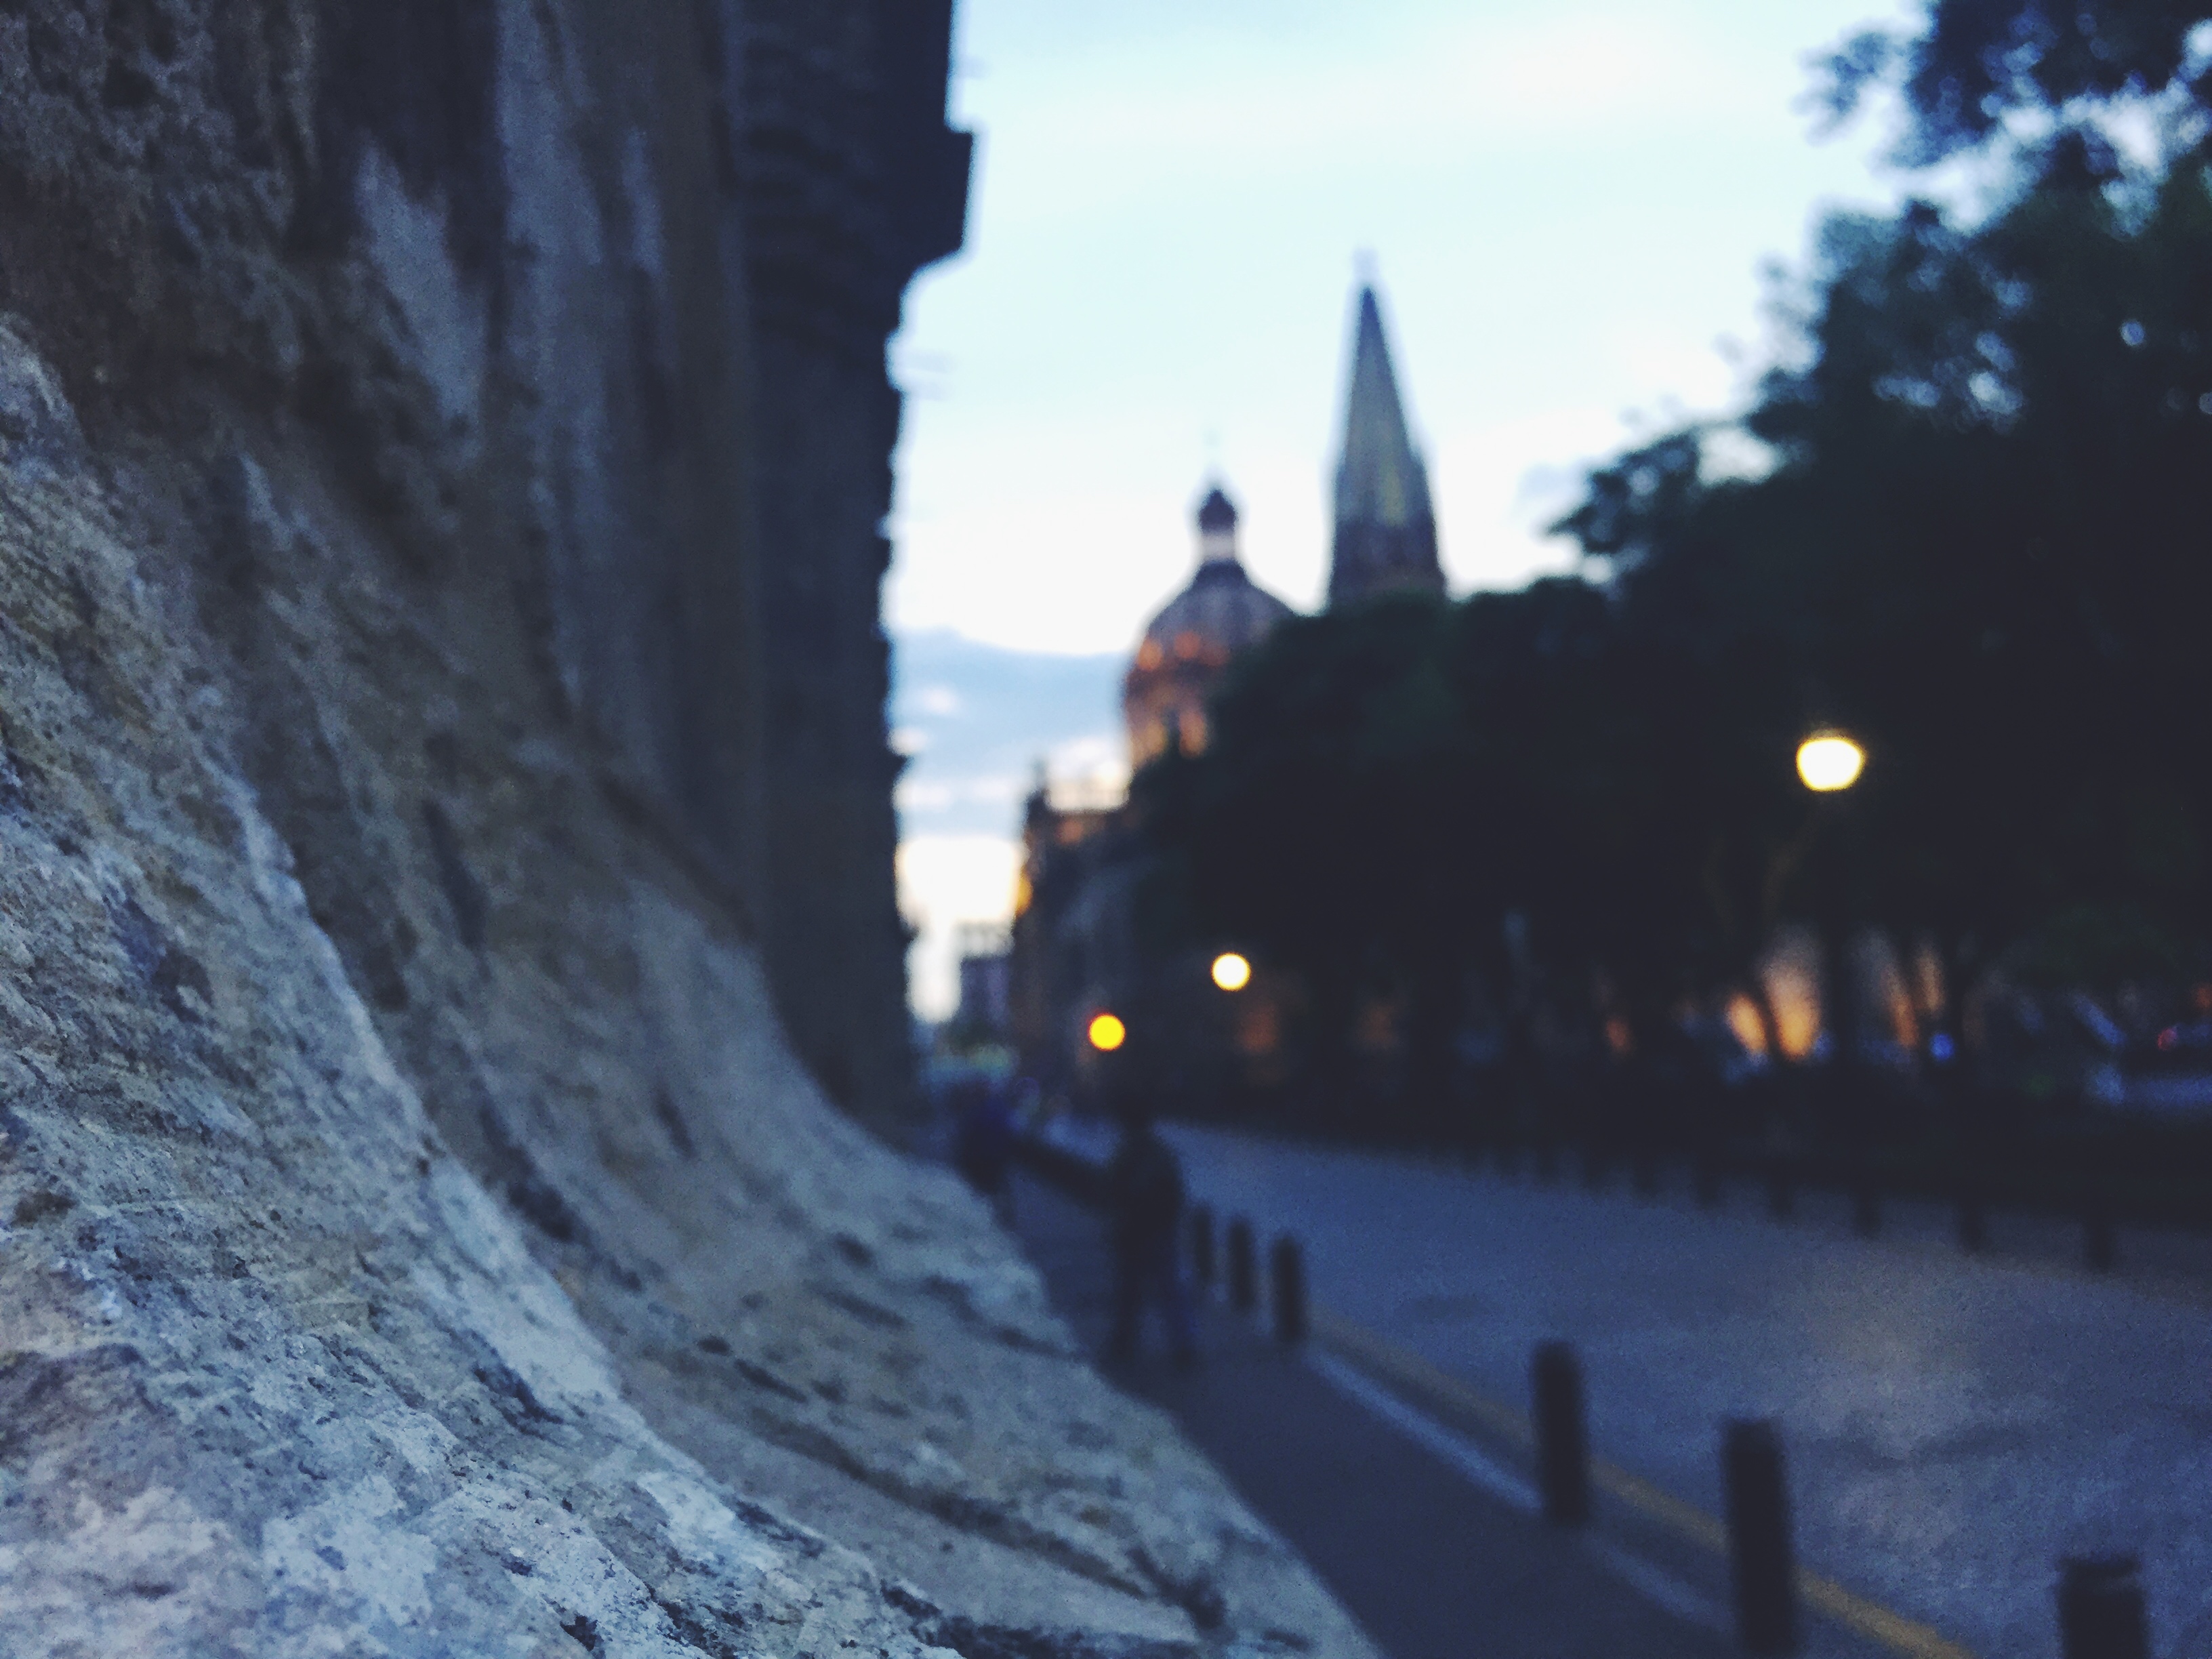
snow, winter, light, blur, architecture, road, street, night, sunlight, morning, town, building, dawn, city, urban, travel, dusk, evening, reflection, weather, castle, terrain, season, waterway, close up, trees, rocks, outdoors, focus, buildings